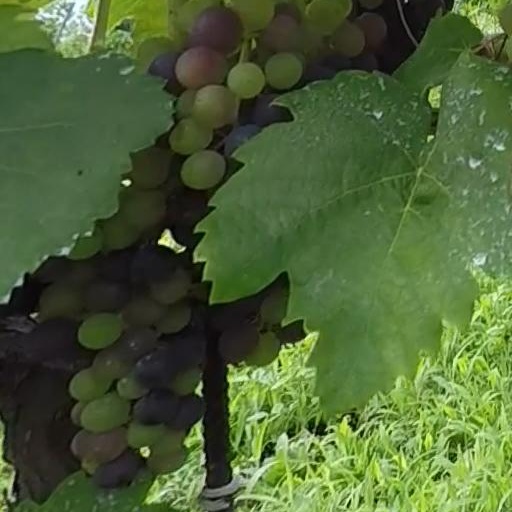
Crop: grape